Munich (2005 film)

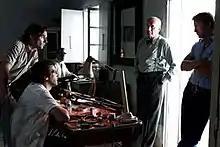
A scene from the film representing the Mossad team from 1972. From left to right: Avner Kaufman, Robert, Carl, Hans and Steve.

At the 1972 Summer Olympics in Munich, the Palestinian militant group Black September carried out a terrorist attack resulting in the deaths of eleven members of the Israeli Olympic team. Avner Kaufman, a Mossad agent of German-Jewish descent, is chosen to lead a mission to assassinate eleven Palestinians involved in the massacre. At the direction of his handler Ephraim, to give the Israeli government plausible deniability, Kaufman resigns from Mossad and operates with no official ties to Israel. His team includes four Jewish volunteers from around the world: South African driver Steve, Belgian toy-maker and explosives expert Robert, former Israeli soldier and "cleaner" Carl, and German antique dealer and document forger Hans from Frankfurt. They are given information by a French informant, Louis, whose family's history is connected to the French Resistance.